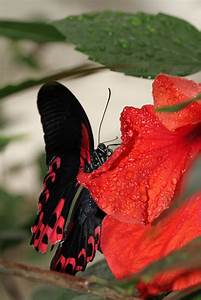
Label: butterfly